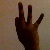
The image shows a hand gesture representing the number 9 in Indian Sign Language.